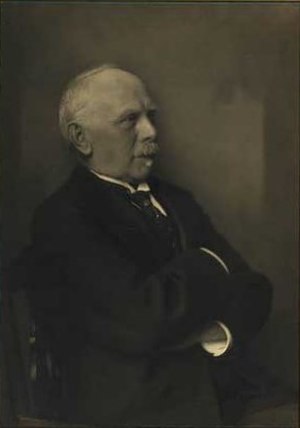
Heinrich Wenck
Heinrich Wenck